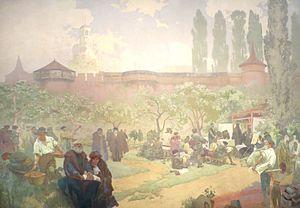
L'Épopée slave est un ensemble de 20 tableaux, peints par Alfons Mucha, un des artistes phares de l'Art nouveau. D'inspiration nationaliste et symboliste, les toiles racontent l'histoire des slaves chronologiquement du IIIᵉ au XXᵉ siècle, à travers dix événements représentatifs. Cette œuvre a été présentée à Prague le 28 octobre 1928, à l'occasion du dixième anniversaire de la Tchécoslovaquie. Elle a été exposée au château de Moravsky Krumlov, dans la région de Brno en Moravie du sud pendant de longues années jusqu'à son transfert à Prague le 10 mai 2012. Elle est depuis, exposée dans le hall de l'ancien Palais des foires de Prague transformé en galerie d'art.